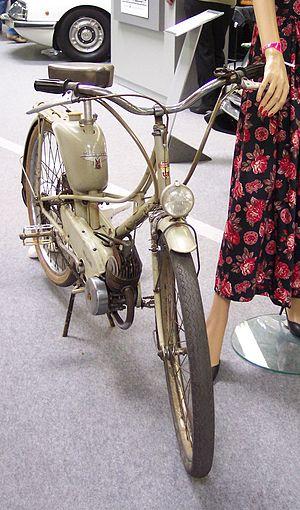
Les Motobécane AV3 et ses nombreux dérivés : AV31, AV32, AV33, AV34, AV36, AV37, AV51, AV54 sont une famille de cyclomoteurs commercialisés de 1949 à 1965 par Motobécane et Motoconfort. Quand ils sont vendus sous la marque Motoconfort, le nom est alors AUx sans changements marquants par rapport à la version AVx.